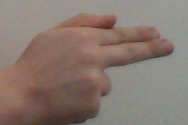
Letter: ghain